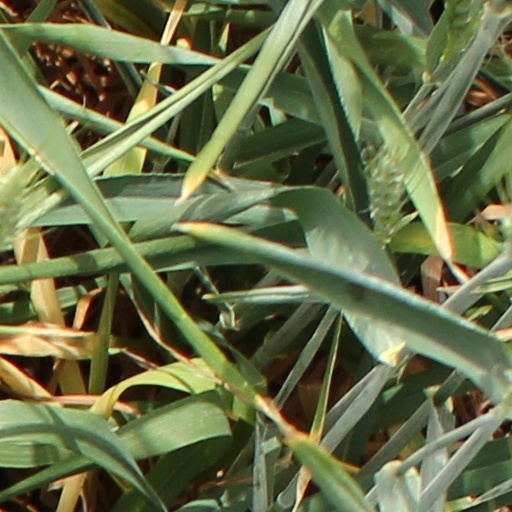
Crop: wheat